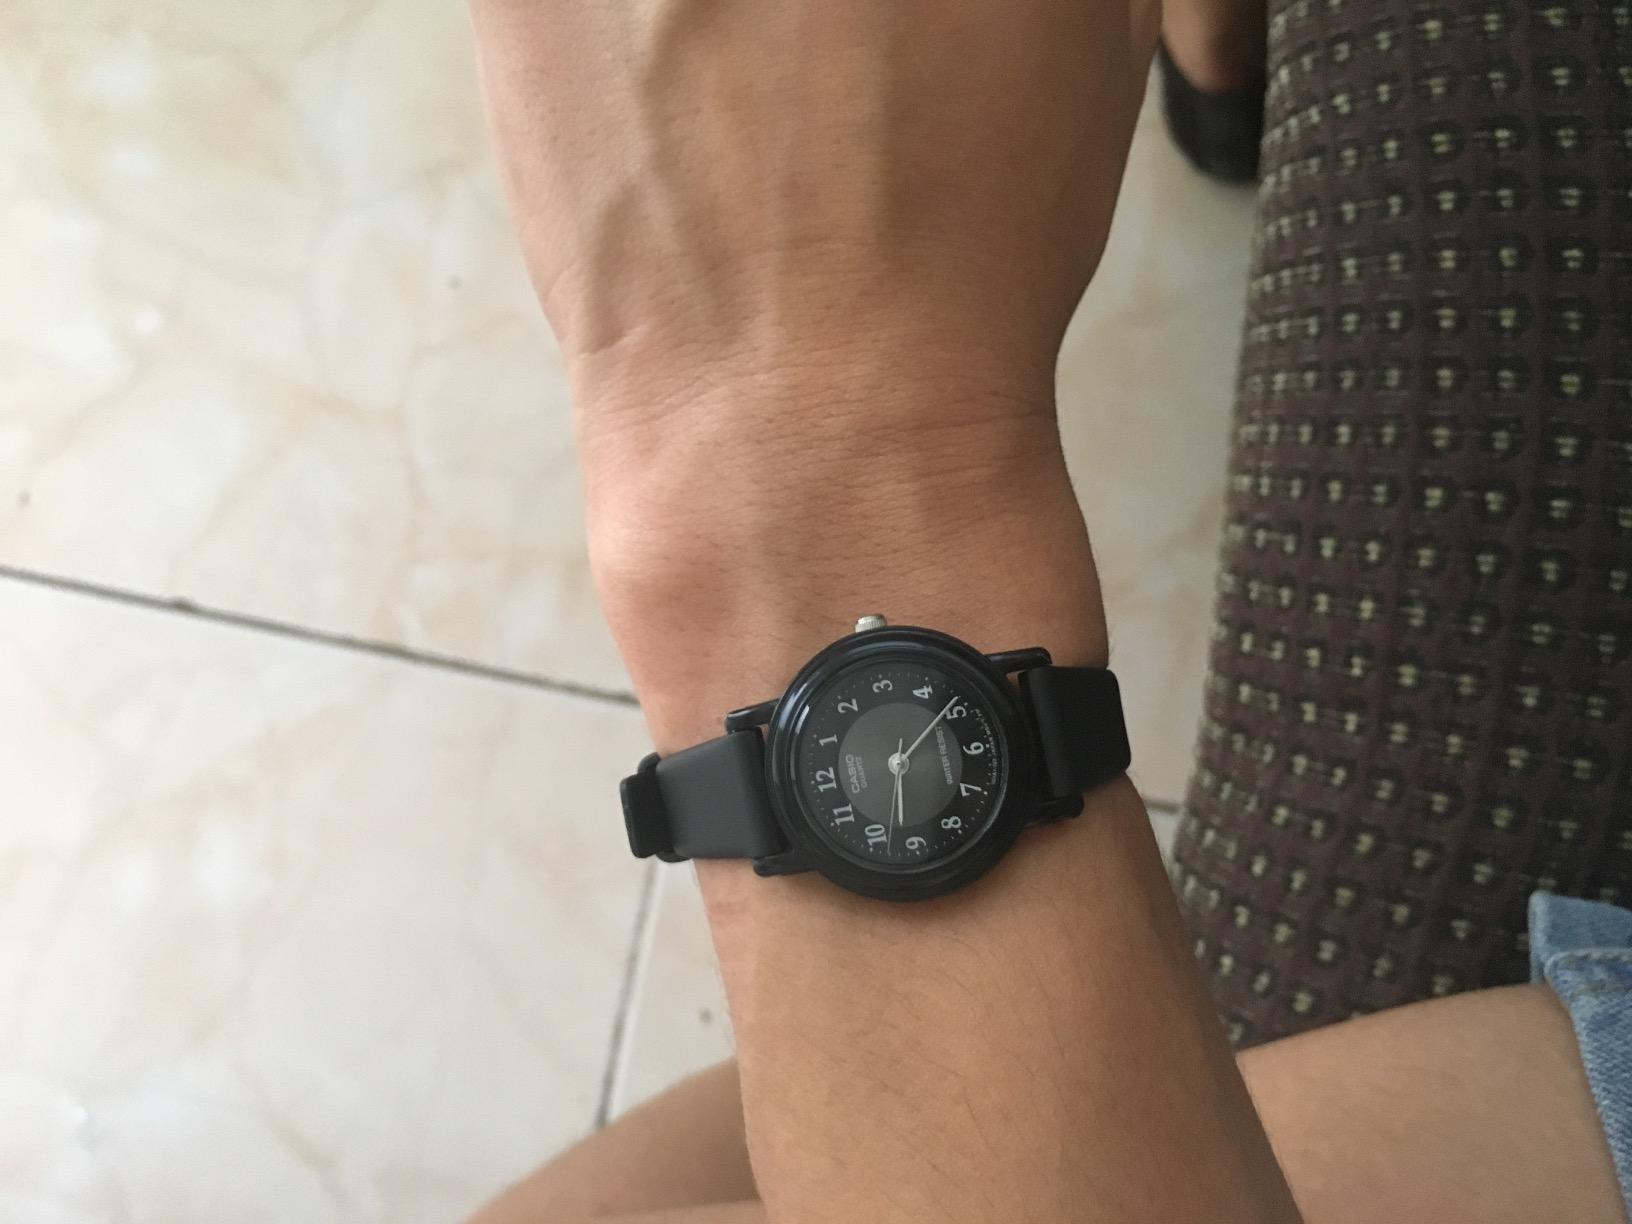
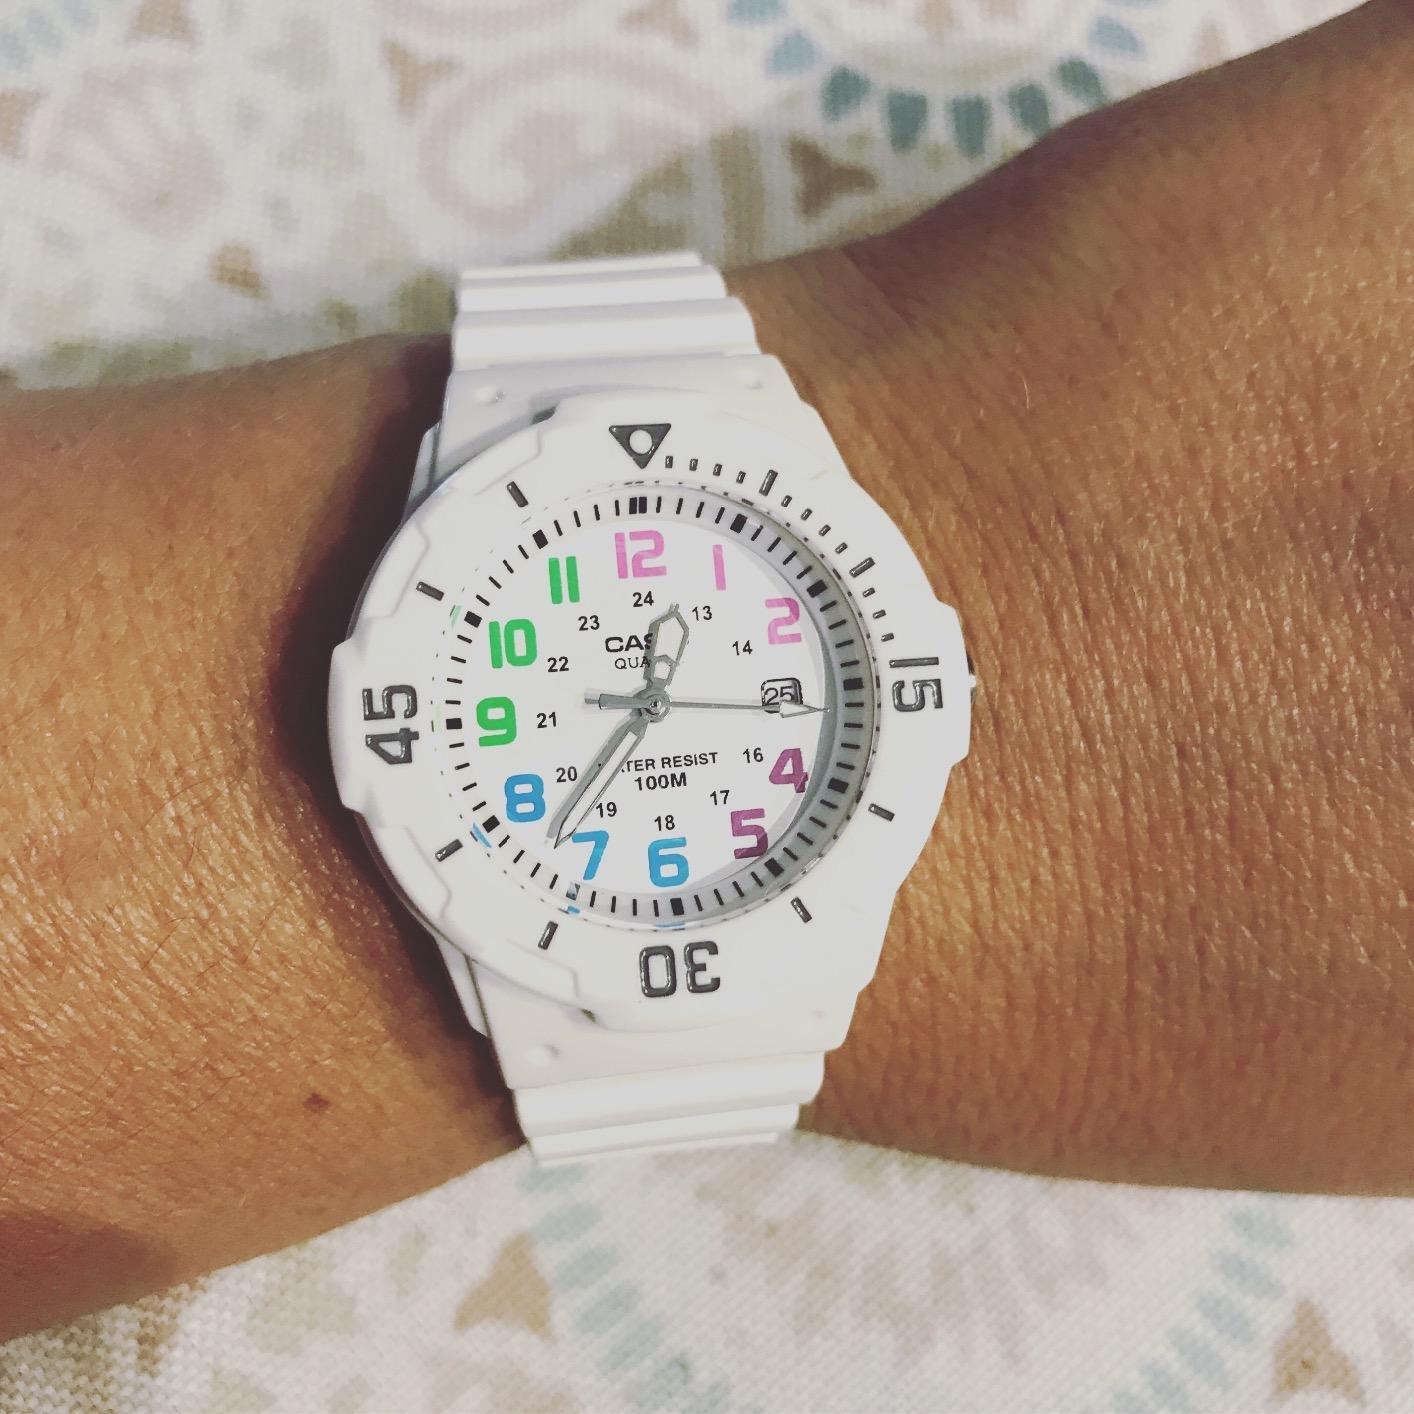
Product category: accessories_watch
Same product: no